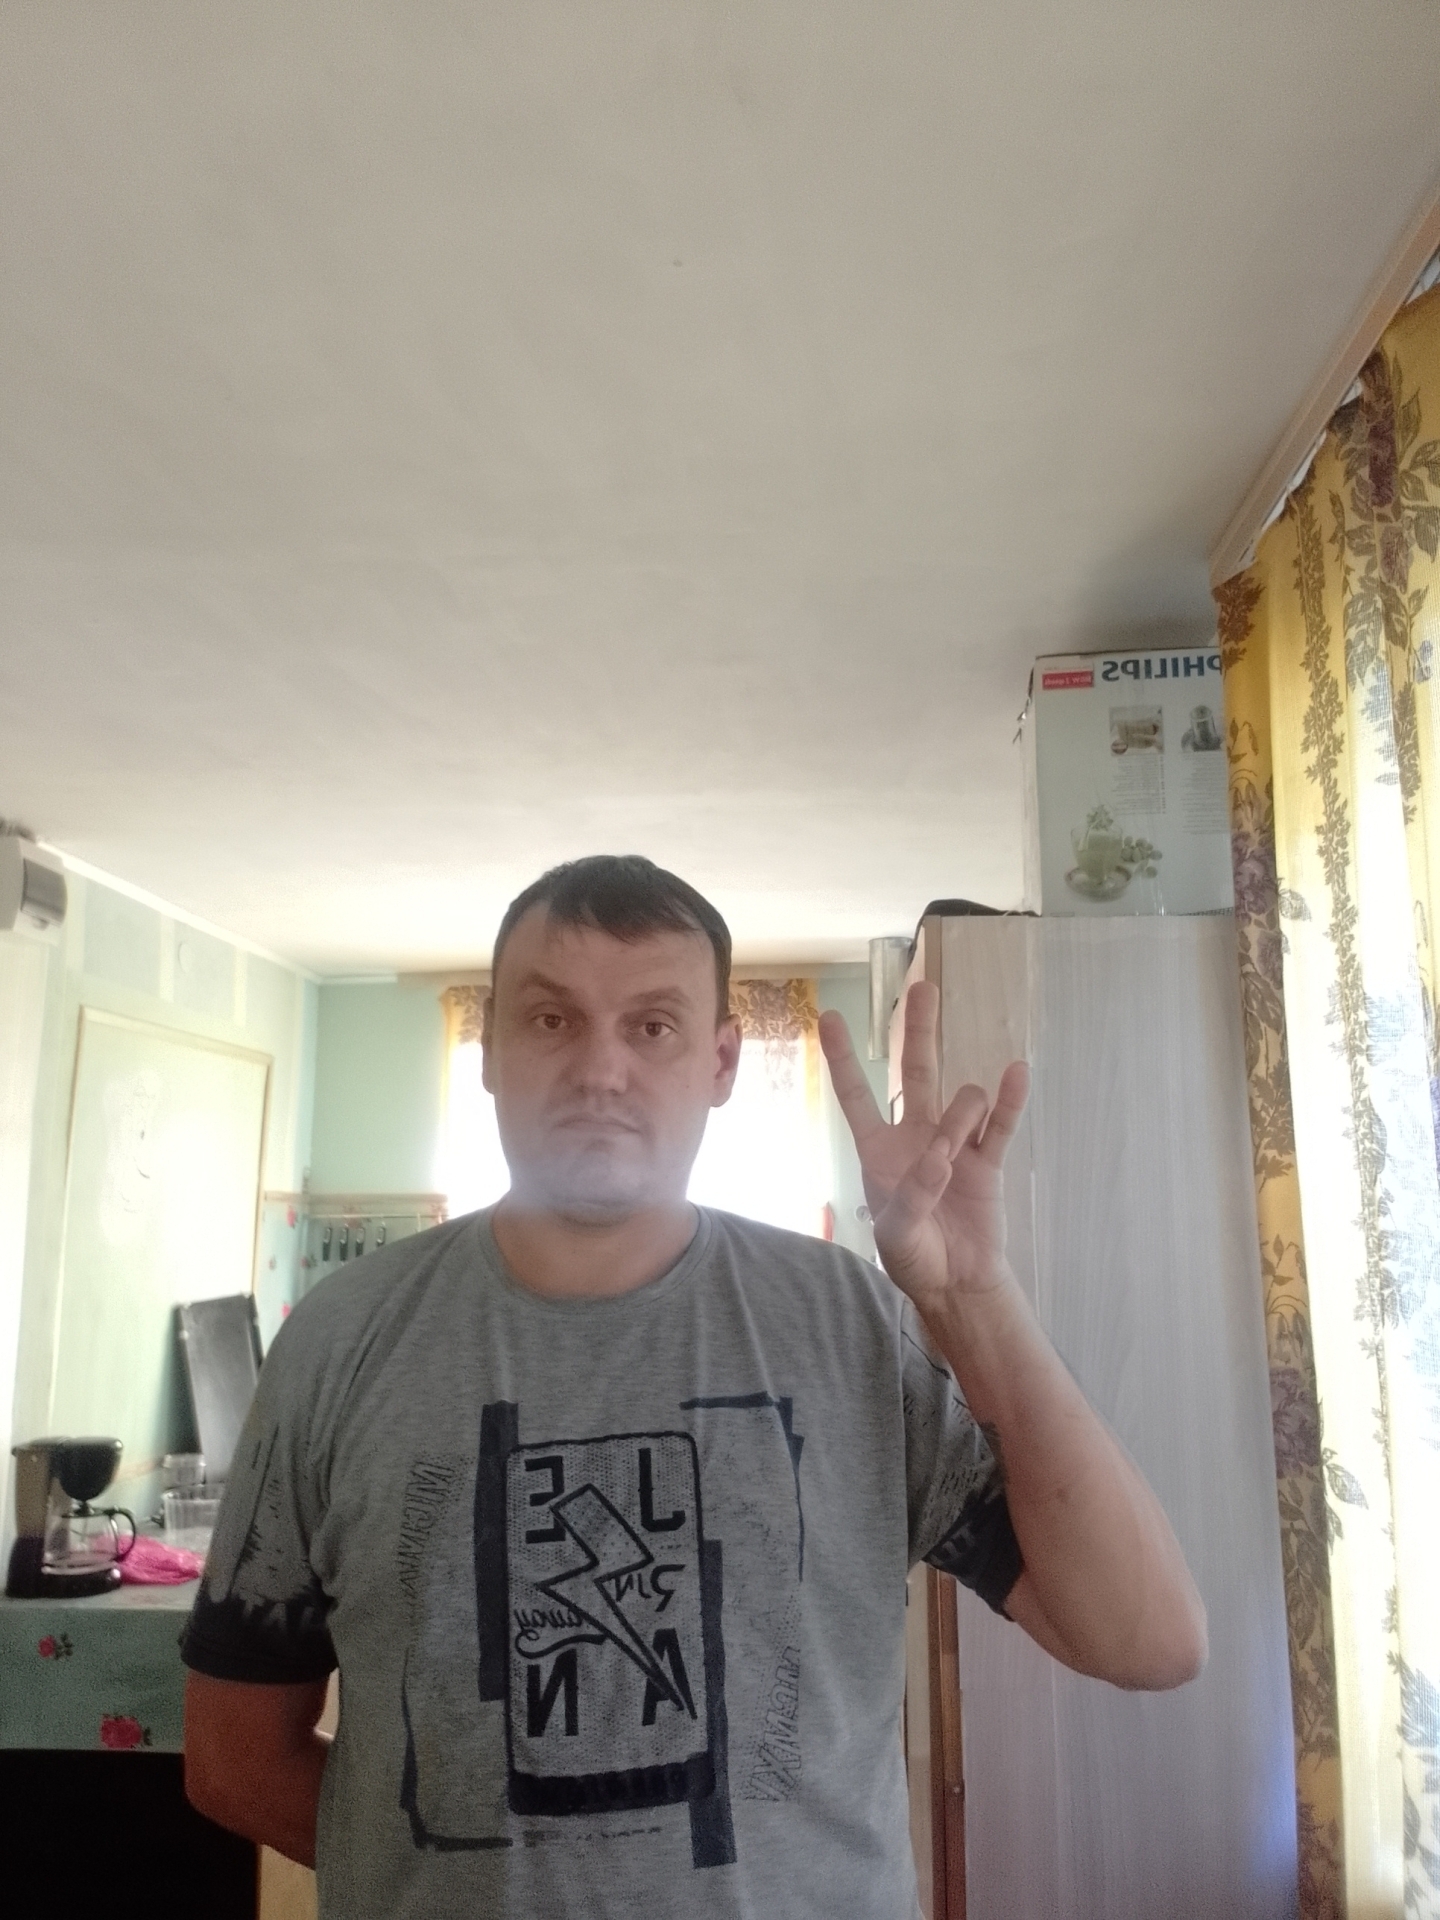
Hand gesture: three3